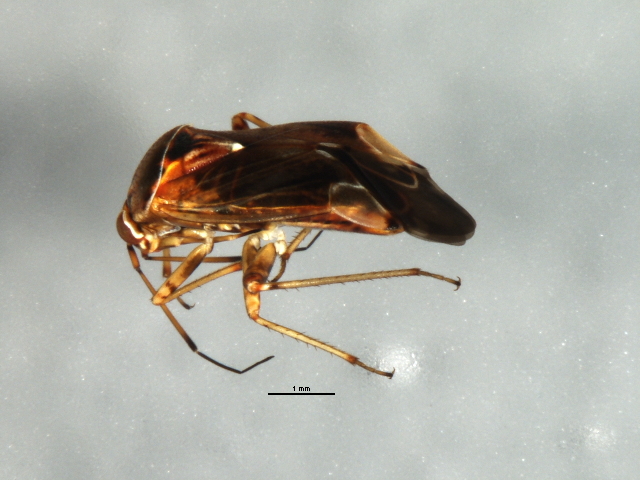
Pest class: lygus_bug